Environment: real
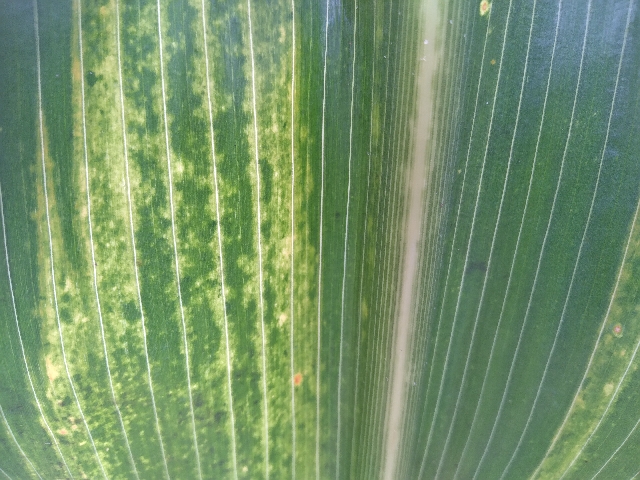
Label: lethal_necrosis